History of Caltanissetta

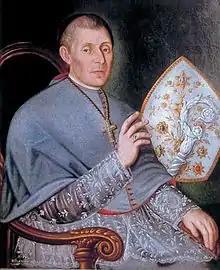
Monsignor Antonino Maria Stromillo, 1st bishop of Caltanissetta.

In those years Eleanor, daughter of John of Randazzo, had married Guglielmo Peralta, who became the lord of Caltanissetta. In 1371 they founded a convent for the Carmelites, in a hermitage site outside the walls known as "Olive Grove," which coincides with today's Piazza Garibaldi; the convent, built next to the pre-existing church of St. James, was endowed with a church named after St. Mary of the Annunciation; in their place stands the Carmine Palace. Also probably contemporary are the church of Santa Domenica and the Magistrate's palace, both of which have disappeared.